Oceania (song)

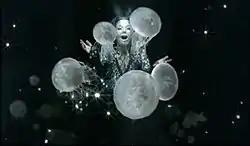
Björk as "Mother Oceania" in the music video, wearing tiny crystal beads on her face

The accompanying music video for "Oceania" was directed by Lynn Fox, and was premiered on August 13, 2004 through Björk's official site. According to Lynn Fox, Björk gave the team the initial sketch of the track in January 2004. Whilst they were doing scribbles for it, they had several phone conversations with the singer and emailed her images to keep her up to date with the progress of the work. For "Oceania", initial animations took six weeks, then had couple of days preparing for the shoot in Iceland and a few more days after to put all the shots together. Björk's make-up took eight hours to be done and included a hand-collage of tiny crystal gems on her face. Post-production team The Mill was then hired to emphasise the glints that beam from them. Initially, a Flame spark was used to select and highlight glints automatically but the results proved "too random". For a more "organic" look, The Mill's Paul Marangos spent two days in Flame inputting glints by hand, using live action glints as reference. The Mill's Adam Scott further enhanced the video with an initial live action grade and final DCP. The video was finished just a day before the opening ceremony, leaving a small amount to get the video distributed to TV stations. BEAM.TV distributed the video instantly via its network of international post-production partners.